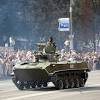
Label: BMD